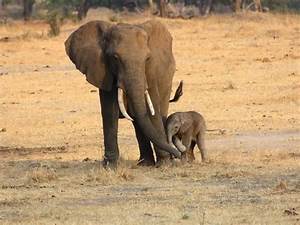
Label: elephant